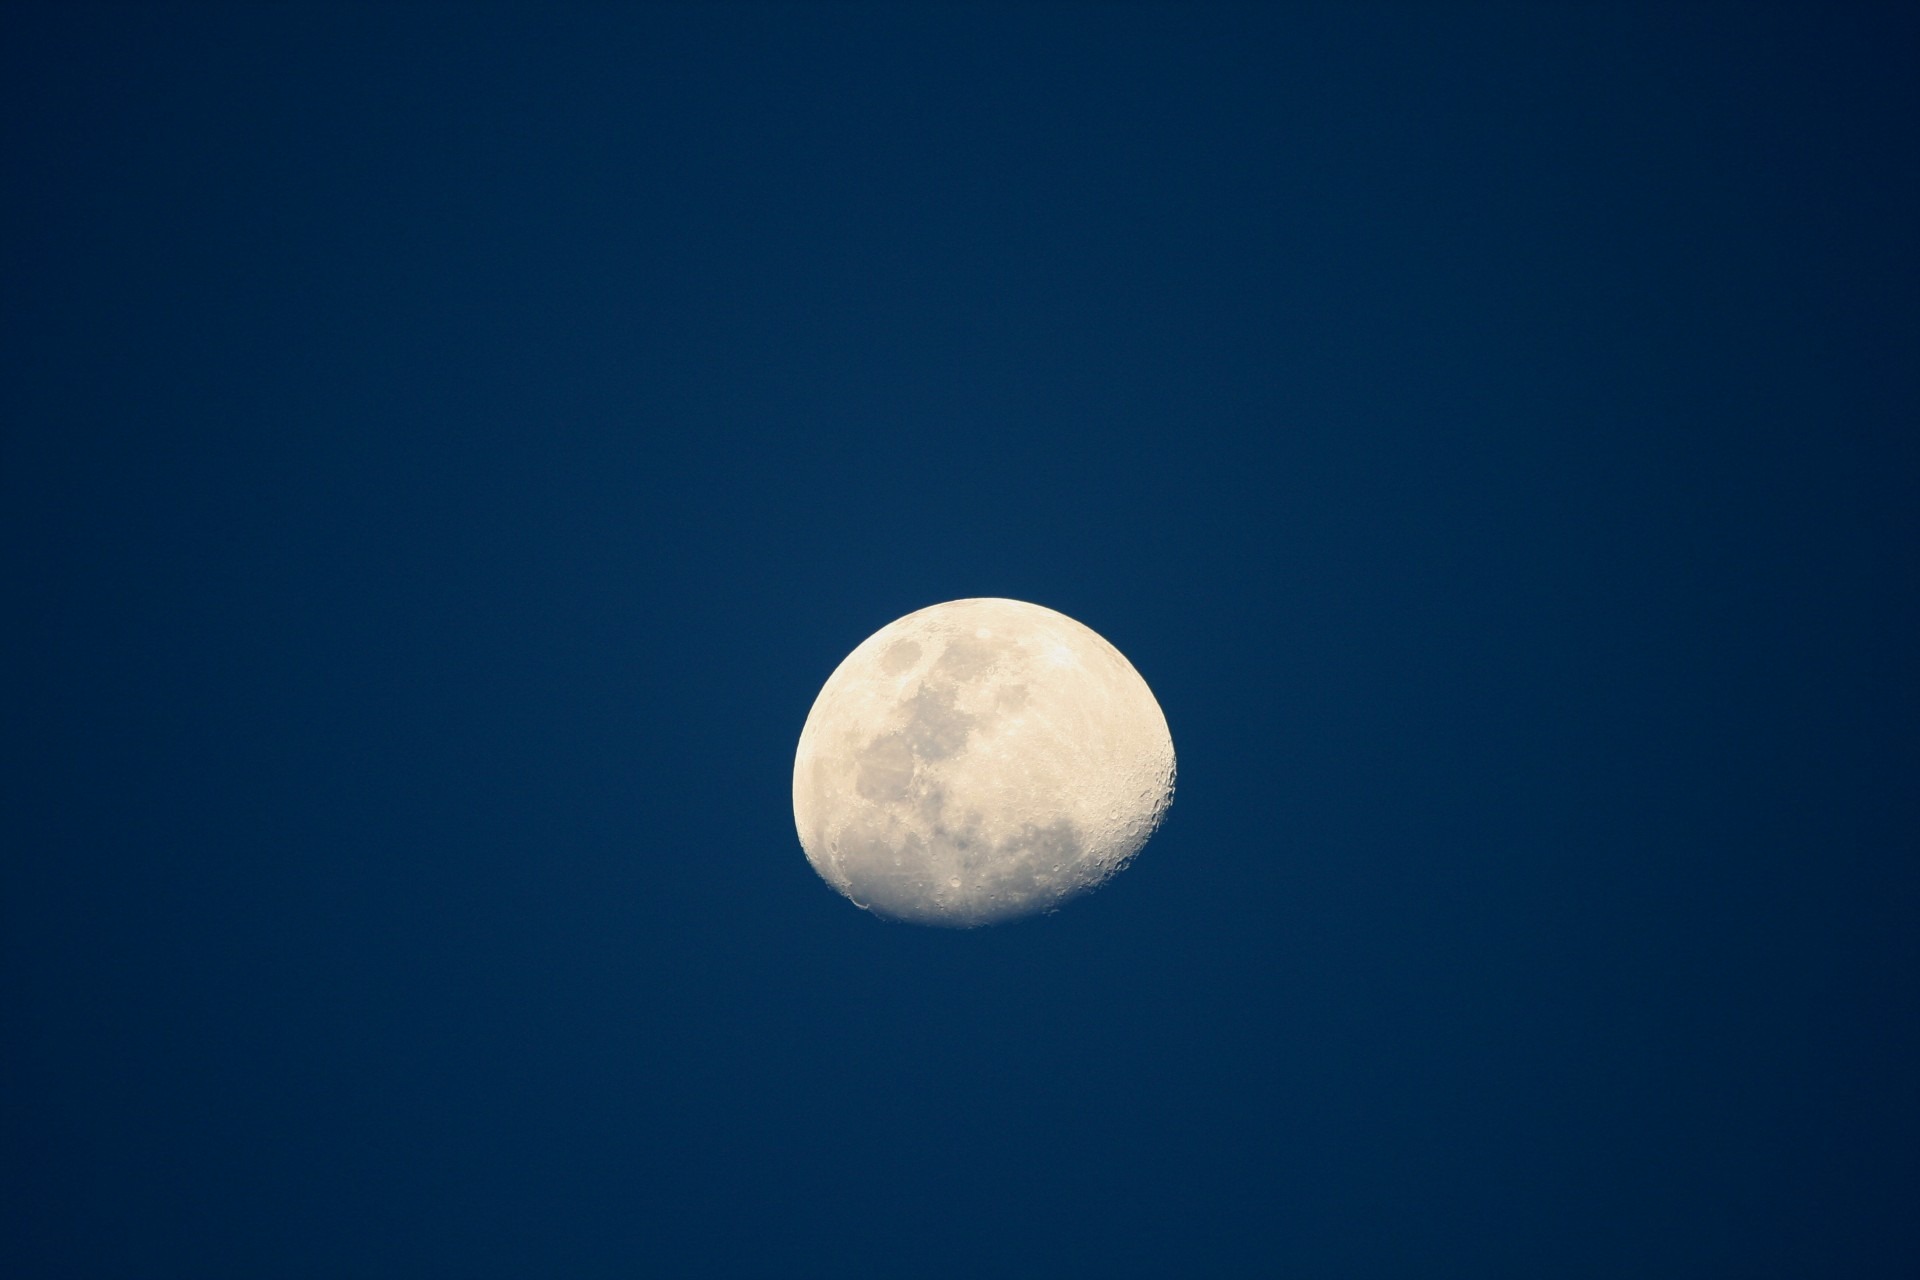
sky, atmosphere, moon, full moon, moonlight, circle, astrology, outer space, luna, lunar, half, topography, astronomical object, atmosphere of earth, celestial event, growing waxing, grey pink